History of University College London

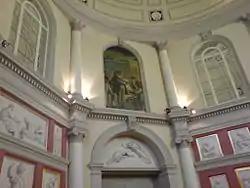
A fictional painting of Jeremy Bentham overseeing the construction of UCL in the Flaxman gallery inside the 'main library'

The philosopher and jurist Jeremy Bentham (1748–1832), advocate of Utilitarianism, is often credited with being one of the founders of the original 'University of London'. This is not the case, although the myth of his direct participation has been perpetuated in a mural by Henry Tonks, in the dome above the Flaxman gallery (named after artist John Flaxman in the UCL Main Building). This shows William Wilkins, the architect of the main building, submitting the plans to Bentham for his approval while the portico is under construction in the background. The scene is however apocryphal. Bentham was eighty years of age when the new University opened its doors in 1828, and took no formal part in the direct campaign to bring it into being.